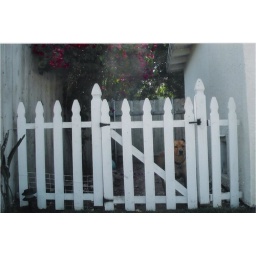
HA HA. poochie in the dog run. the door is usually open, hence why she looks sad.